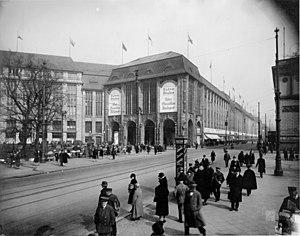
La Leipziger Platz est une place située au centre de Berlin, en Allemagne, à proximité immédiate de la Potsdamer Platz qui se trouve sur son côté ouest, et de l'ancienne Chambre des seigneurs de Prusse, actuelle siège du Bundesrat, située à l'est.